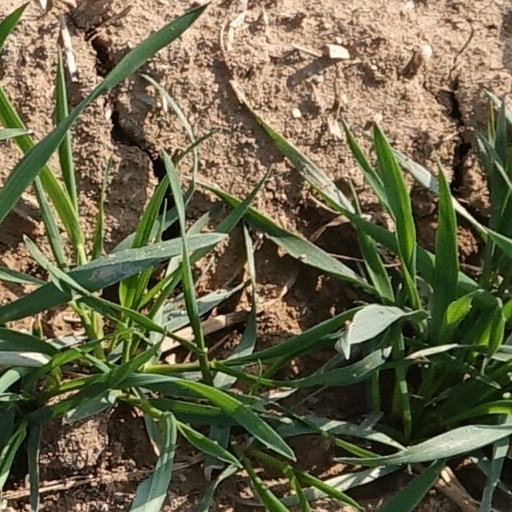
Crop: wheat